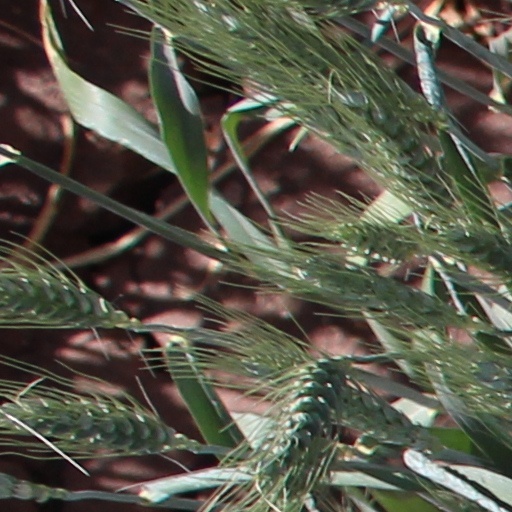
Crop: wheat